Walt Disney's Enchanted Tiki Room

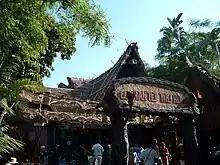
The attraction at Disneyland

The presentation features a "cast" of over 150 talking, singing and dancing birds, flowers, the aforementioned magic fountain, tiki drummers and tiki totem poles that perform the attraction's signature tunes, "The Tiki Tiki Tiki Room" by the Sherman Brothers and "Let's All Sing Like the Birdies Sing". The finale has every Audio-Animatronics figure performing a rousing version of "Hawaiian War Chant". The exit music diverges from the quasi-tropical theme: namely, an arrangement of "Heigh-Ho" from "Snow White and the Seven Dwarfs" with lyrics thanking guests for watching the show and hurrying them to the exit.